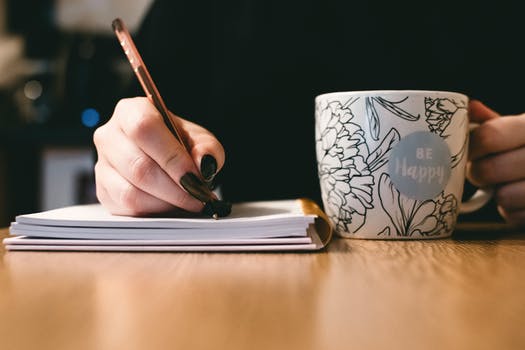
Label: No Watermark